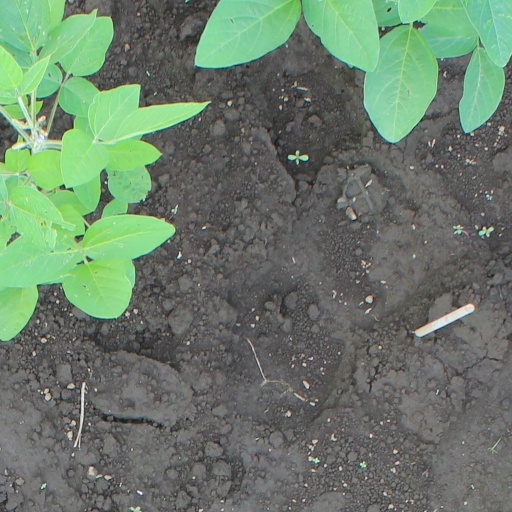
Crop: soybean